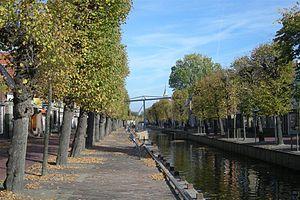
Balk est une ville de la commune néerlandaise de De Fryske Marren, située dans la province de Frise.